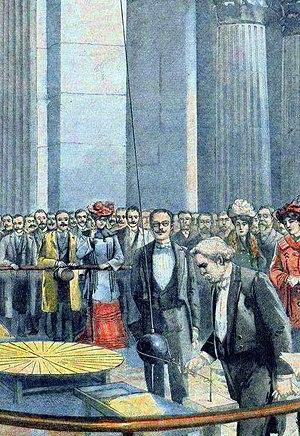
Extrait de la Une du supplément littéraire illustré du magazine ""Le Petit Parisien"" en date du 2 novembre 1902, pour le cinquantenaire de la démonstration faite par Léon Foucault de la rotation de la Terre en accrochant au dôme du Panthéon de Paris en 1851 un pendule. Le pendule est libéré sans aucune autre perturbation que la gravité naturelle lorsqu'on brûle la corde. La vitesse initiale est donc nulle par rapport à la Terre, mais le pendule ne revient pas dans le même plan mais légèrement décalé démontrant ainsi la rotation de la Terre par rapport aux astres célestes. Au bout d'une heure le public, nombreux pour cette occasion, pouvait constater que le plan d'oscillation s'était décalé de 11°. L'image est légèrement retravaillée par rapport à l'original sous Gimp pour montrer le détail du lancement et améliorer les couleurs, le contraste et la balance des blancs.
Le pendule de Foucault, du nom du physicien français Léon Foucault, est un dispositif expérimental conçu pour mettre en évidence la rotation de la Terre par rapport à un référentiel galiléen. Le résultat de l'expérience dans le référentiel non galiléen lié à un observateur terrestre s'explique par l'effet de la force de Coriolis.